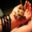
Label: cra